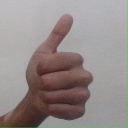
अक्षर: थ